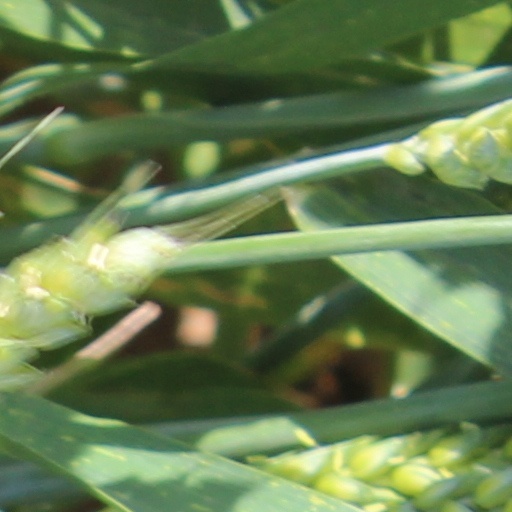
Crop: wheat